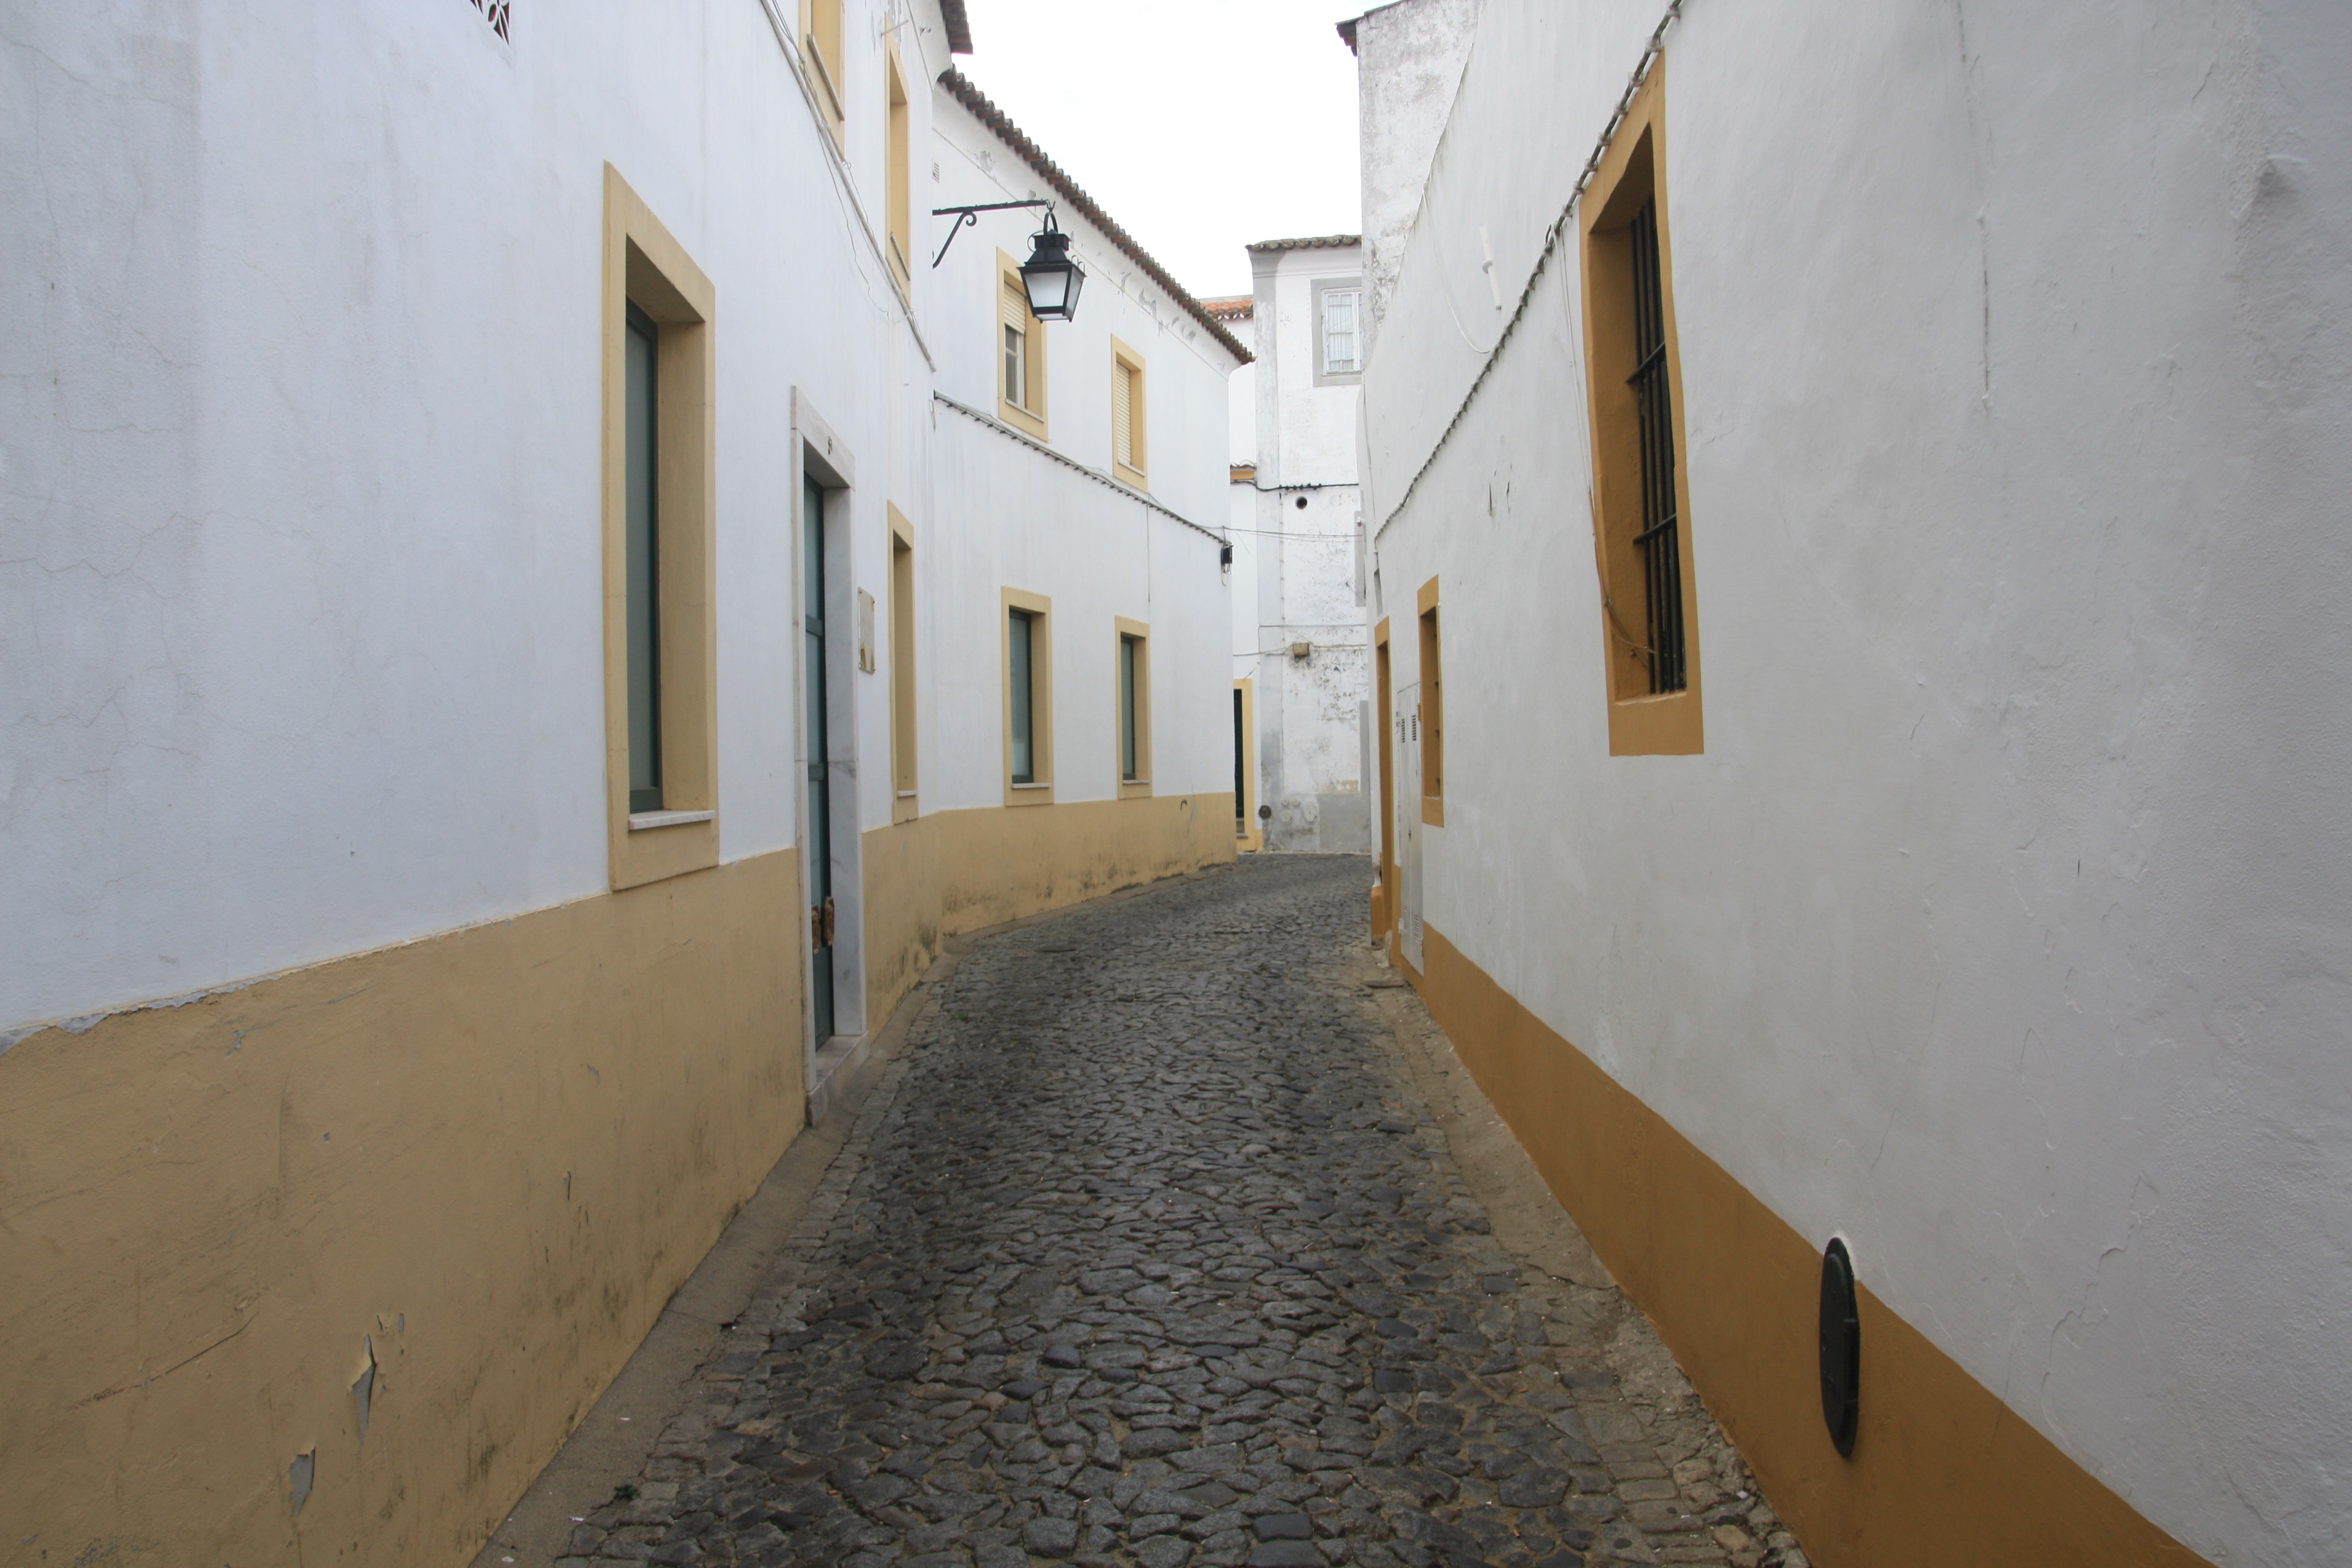
architecture, people, wood, road, street, house, floor, alley, wall, hall, facade, property, lane, stairs, infrastructure, portugal, empedrado, road surface